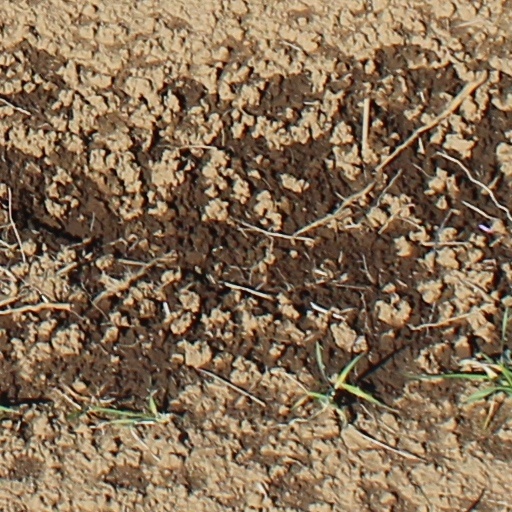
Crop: wheat